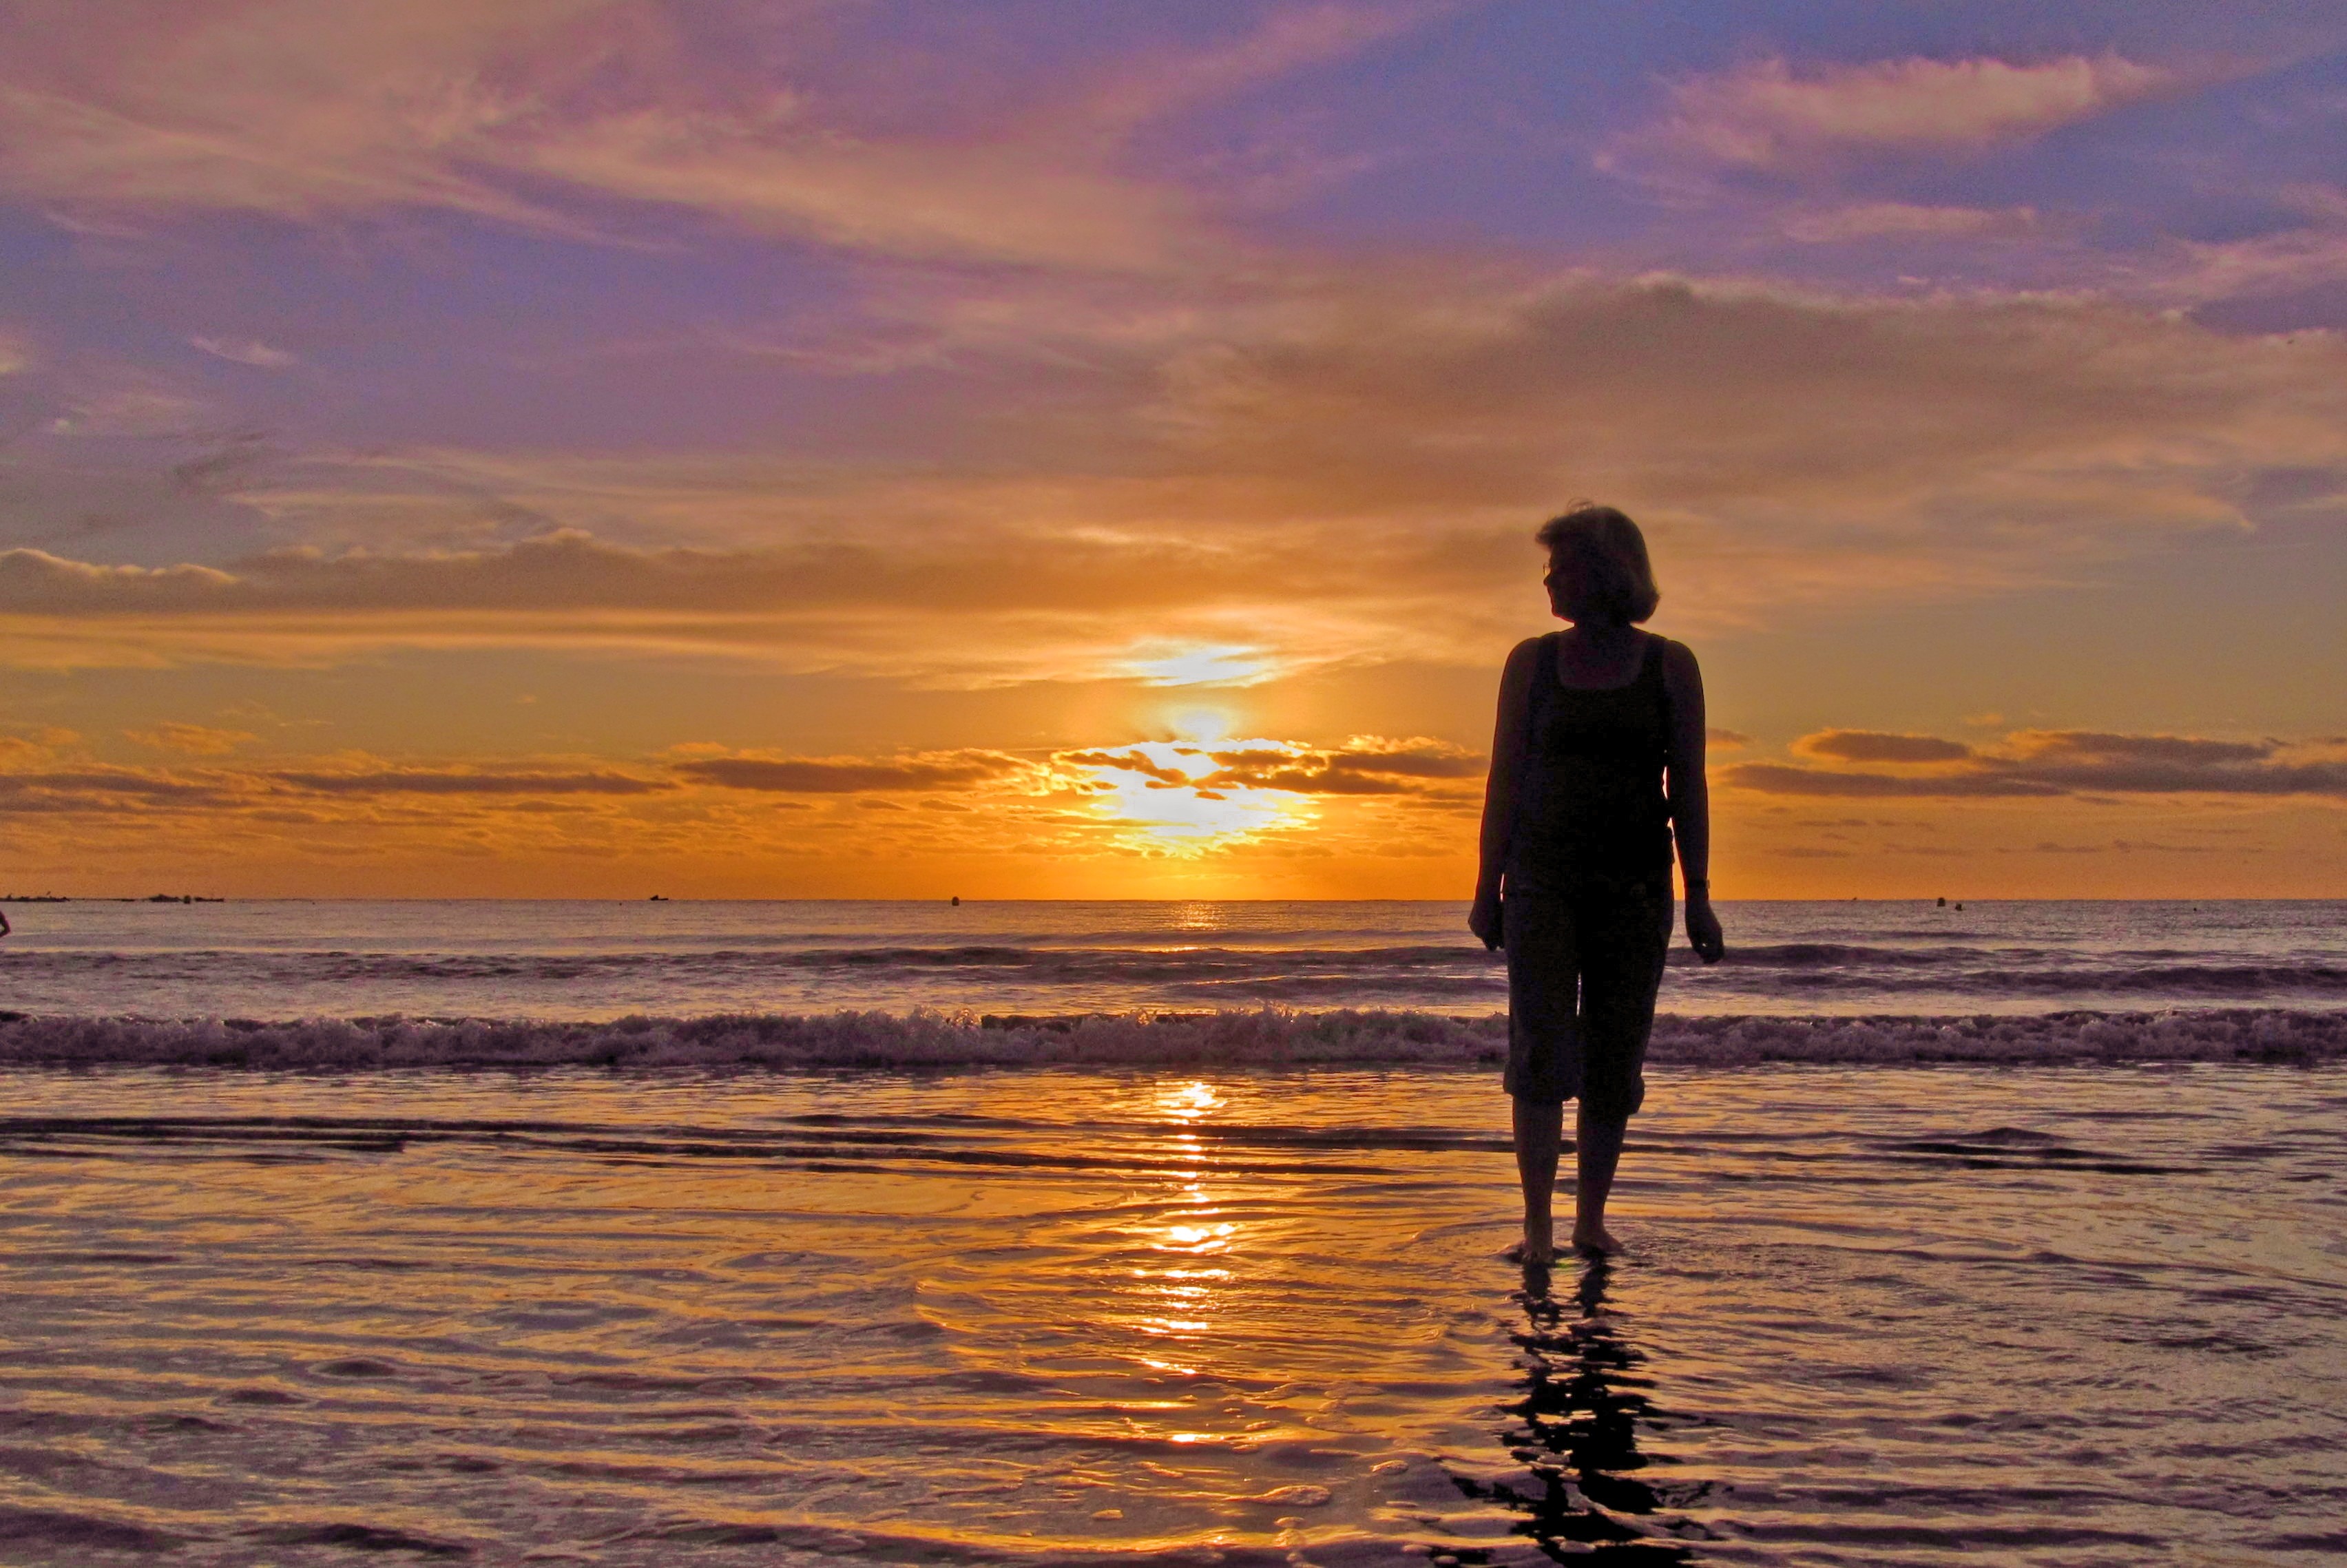
beach, sea, coast, ocean, horizon, sky, woman, sunrise, sunset, sunlight, morning, shore, wave, dawn, dusk, evening, tenerife, morgenstimmung, afterglow, el medano, wind wave